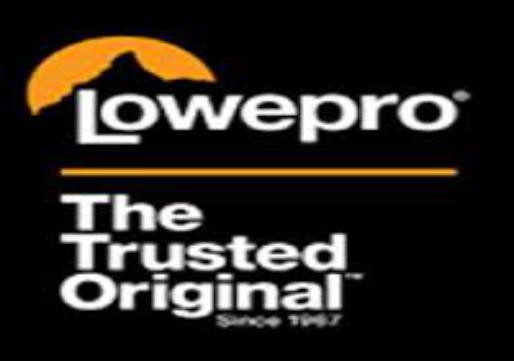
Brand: Lowepro
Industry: Electronic